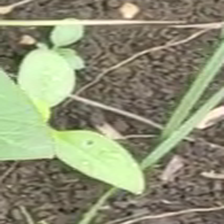
Weed species: Kena_(Commplina_benghalensio)